Ceodes brunoniana

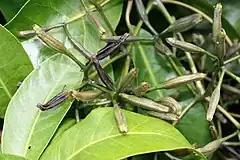
The seeds of "C. brunoniana" turn black and sticky as they ripen

"Ceodes brunoniana" is a small tree, spreading to or more tall. The wood is soft and the branches are brittle. The large leaves are opposite or ternate, glabrous, and glossy, entire (simple with smooth margins), and obtuse to rounded at apex. The inflorescence is paniculate, many-flowered, and the flowers are unisexual. The very sticky fruits, in which small birds are often trapped, are narrowly ellipsoidal, and long, having five ribs.